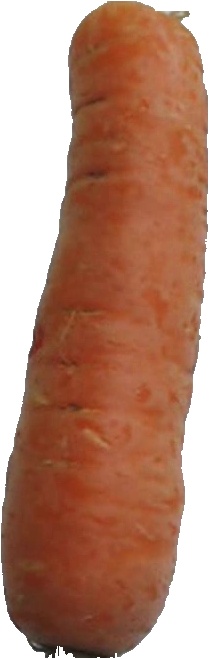
Label: carrot_1